Kilteel

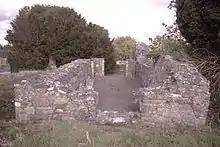
Kilteel Romansesque church

A ruined church southwest of the village contains the highly decorated remains of a Romanesque chancel arch or doorway. Excavations in 1977 and 1978 suggested the first church was a single-cell stone building built after 800 AD. The carved Romanesque figures may have been taken from a separate church and incorporated into the extant building during the construction of the preceptory in the 13th century. The 12th-century High Cross to the north may mark the site of the Romanesque church, possibly built under the patronage of Diarmait Mac Murchada, whose mother was of the Meic Bráenáin.